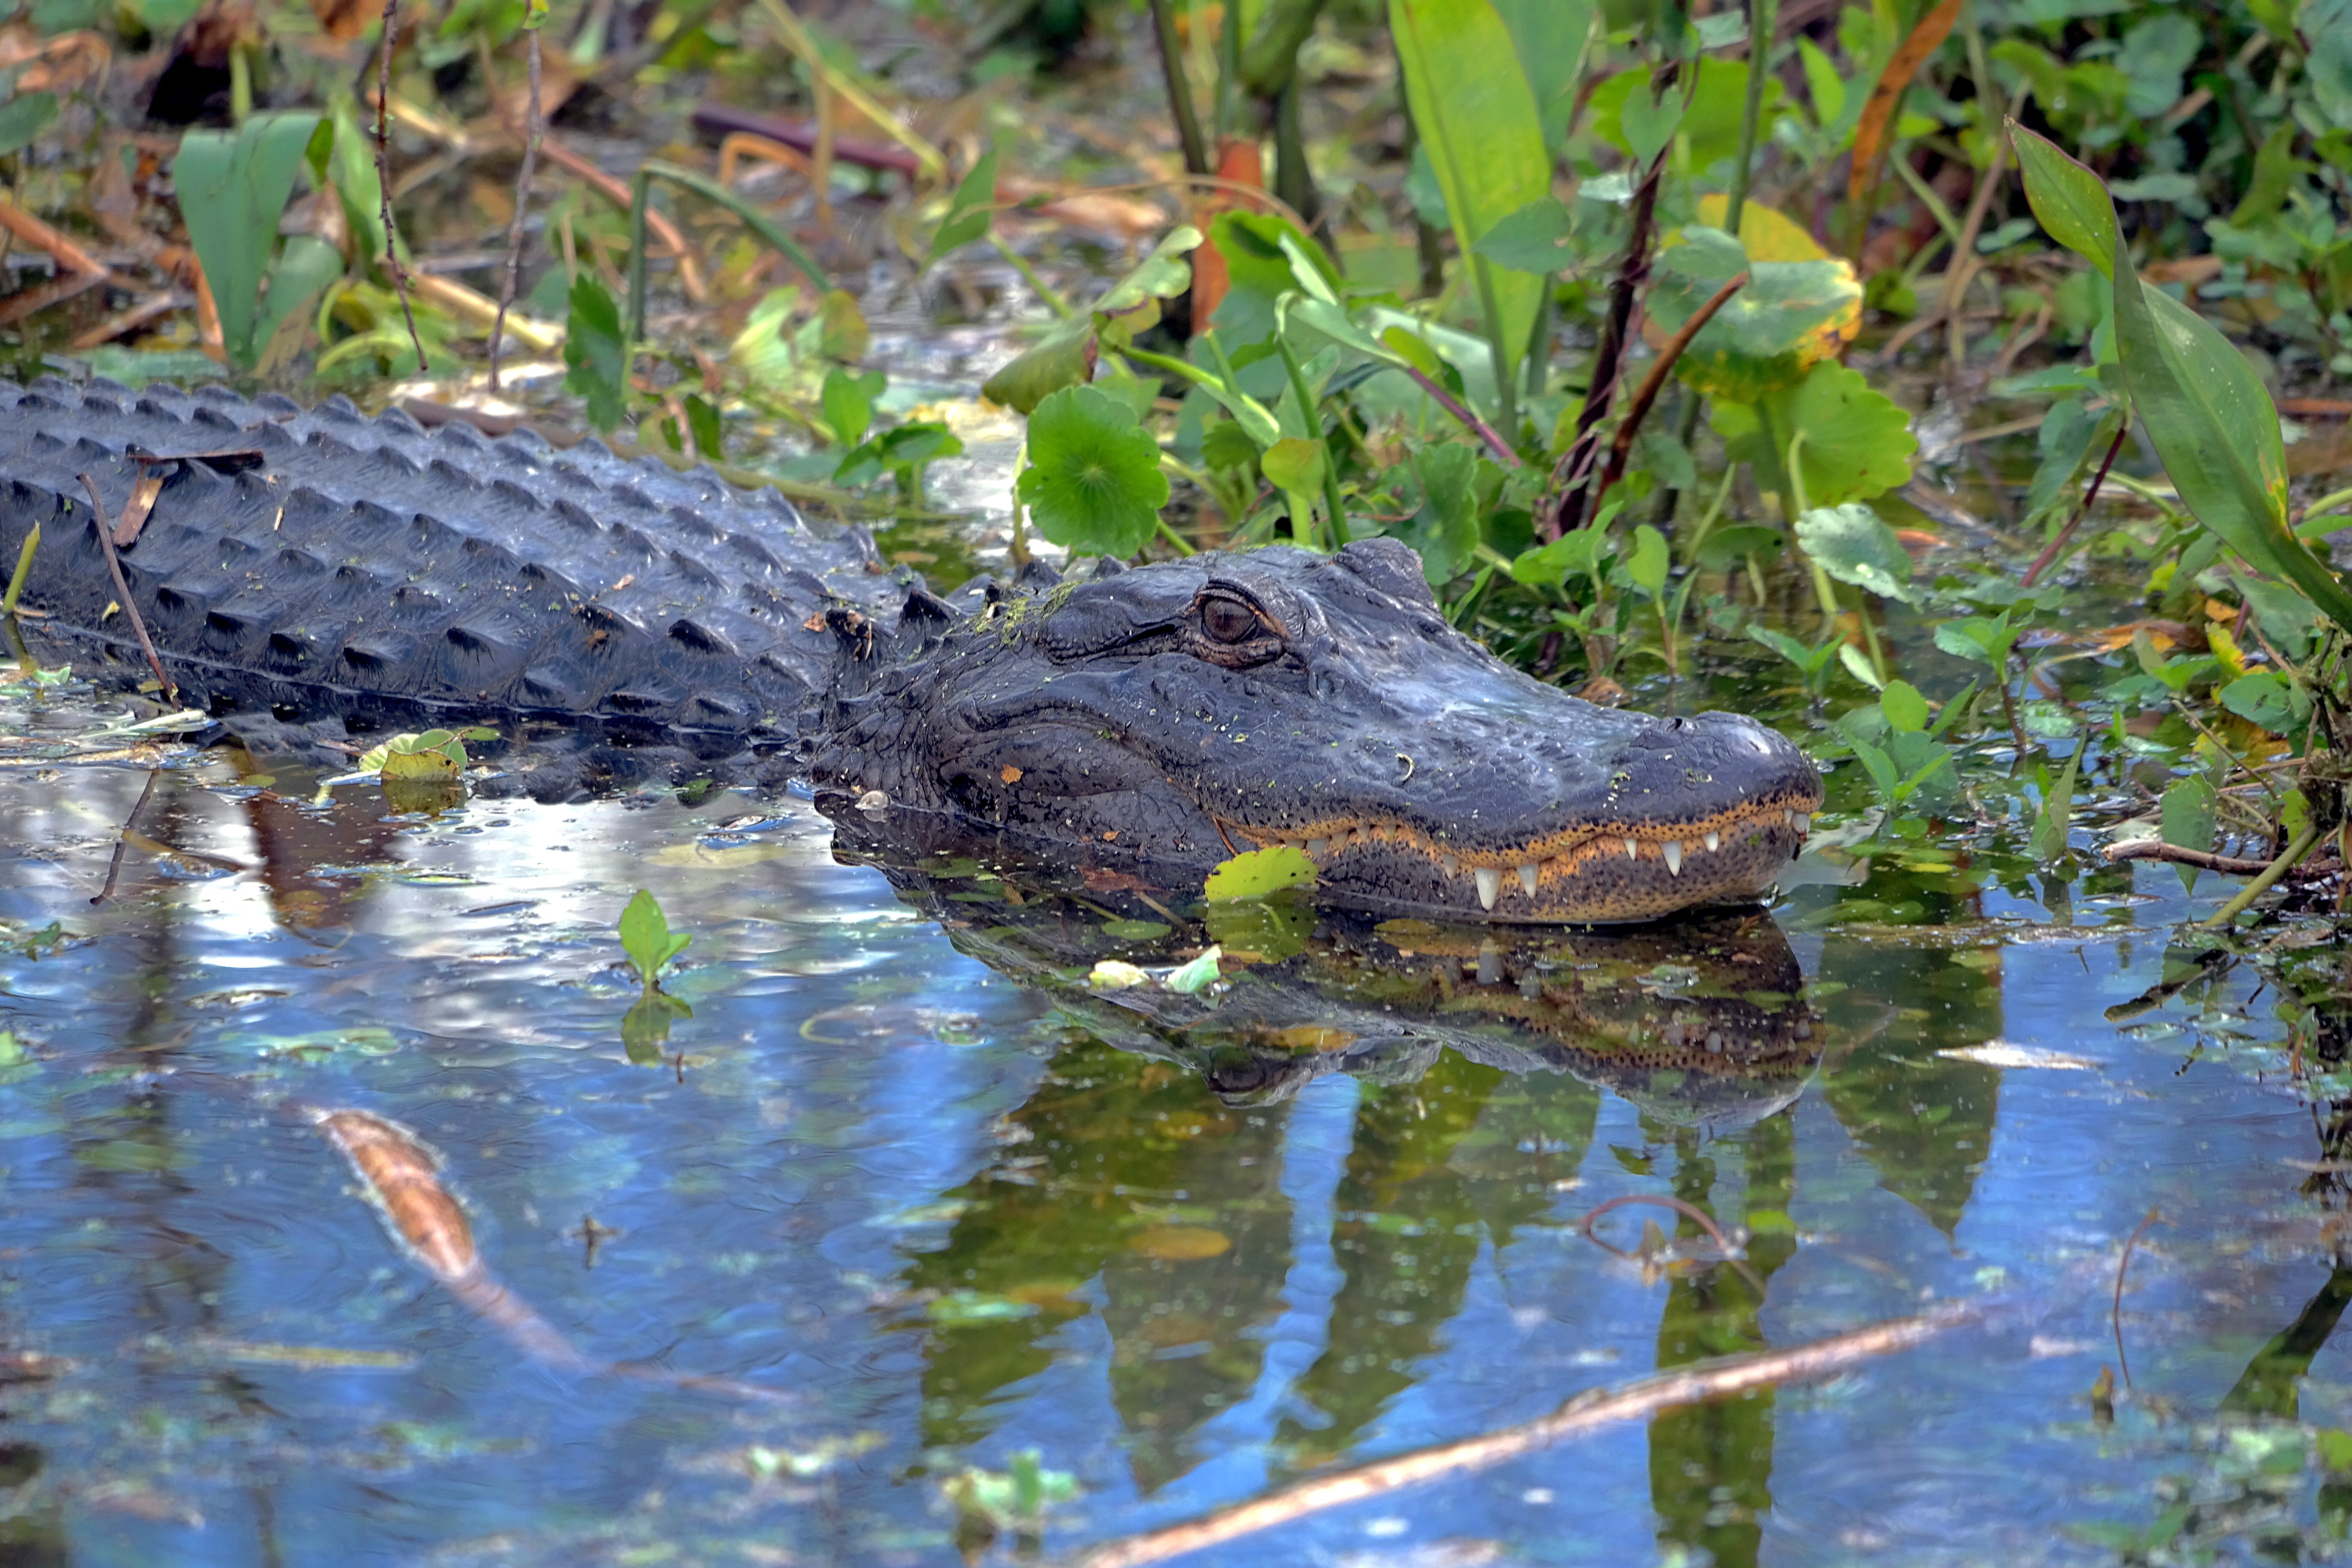
swamp, animal, pond, wildlife, reptile, fauna, crocodile, alligator, wetland, vertebrate, florida, gator, crocodilia, american alligator, sharp teeth, nile crocodile